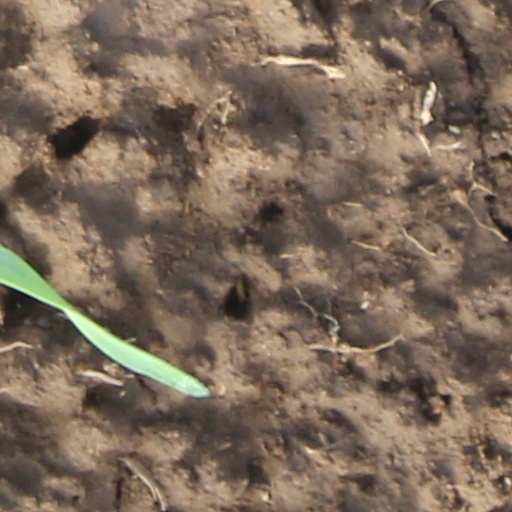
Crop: wheat